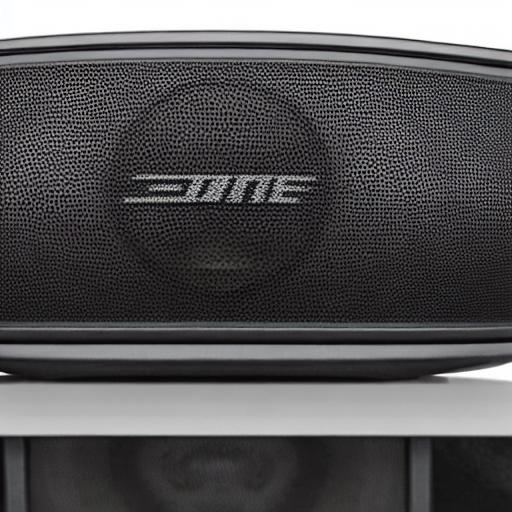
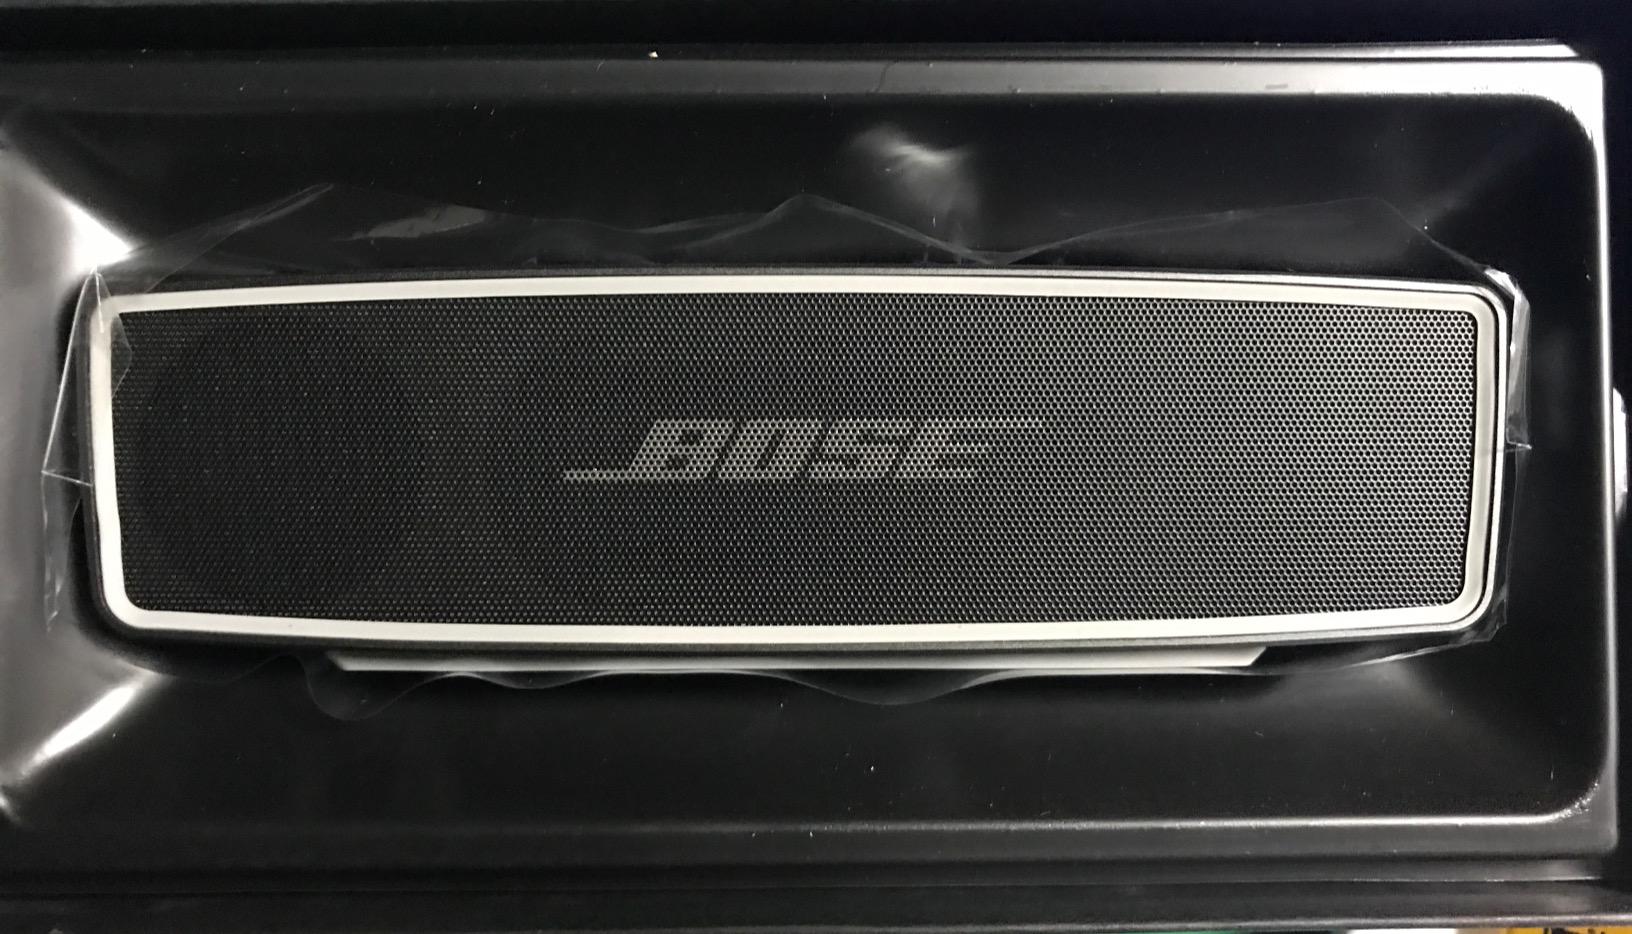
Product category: speaker
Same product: no